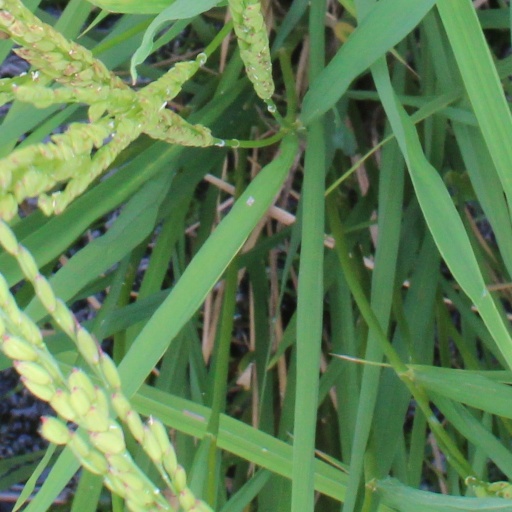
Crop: rice